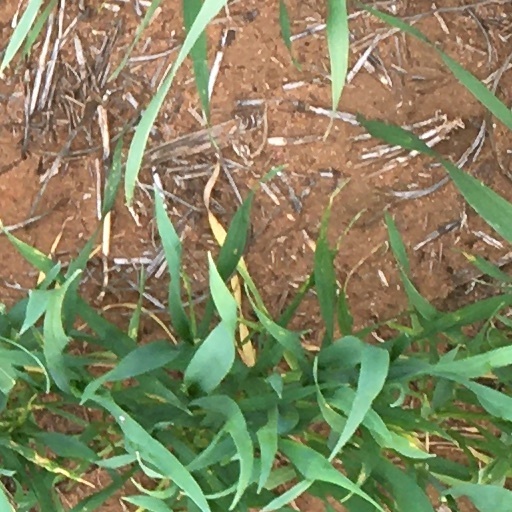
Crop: wheat